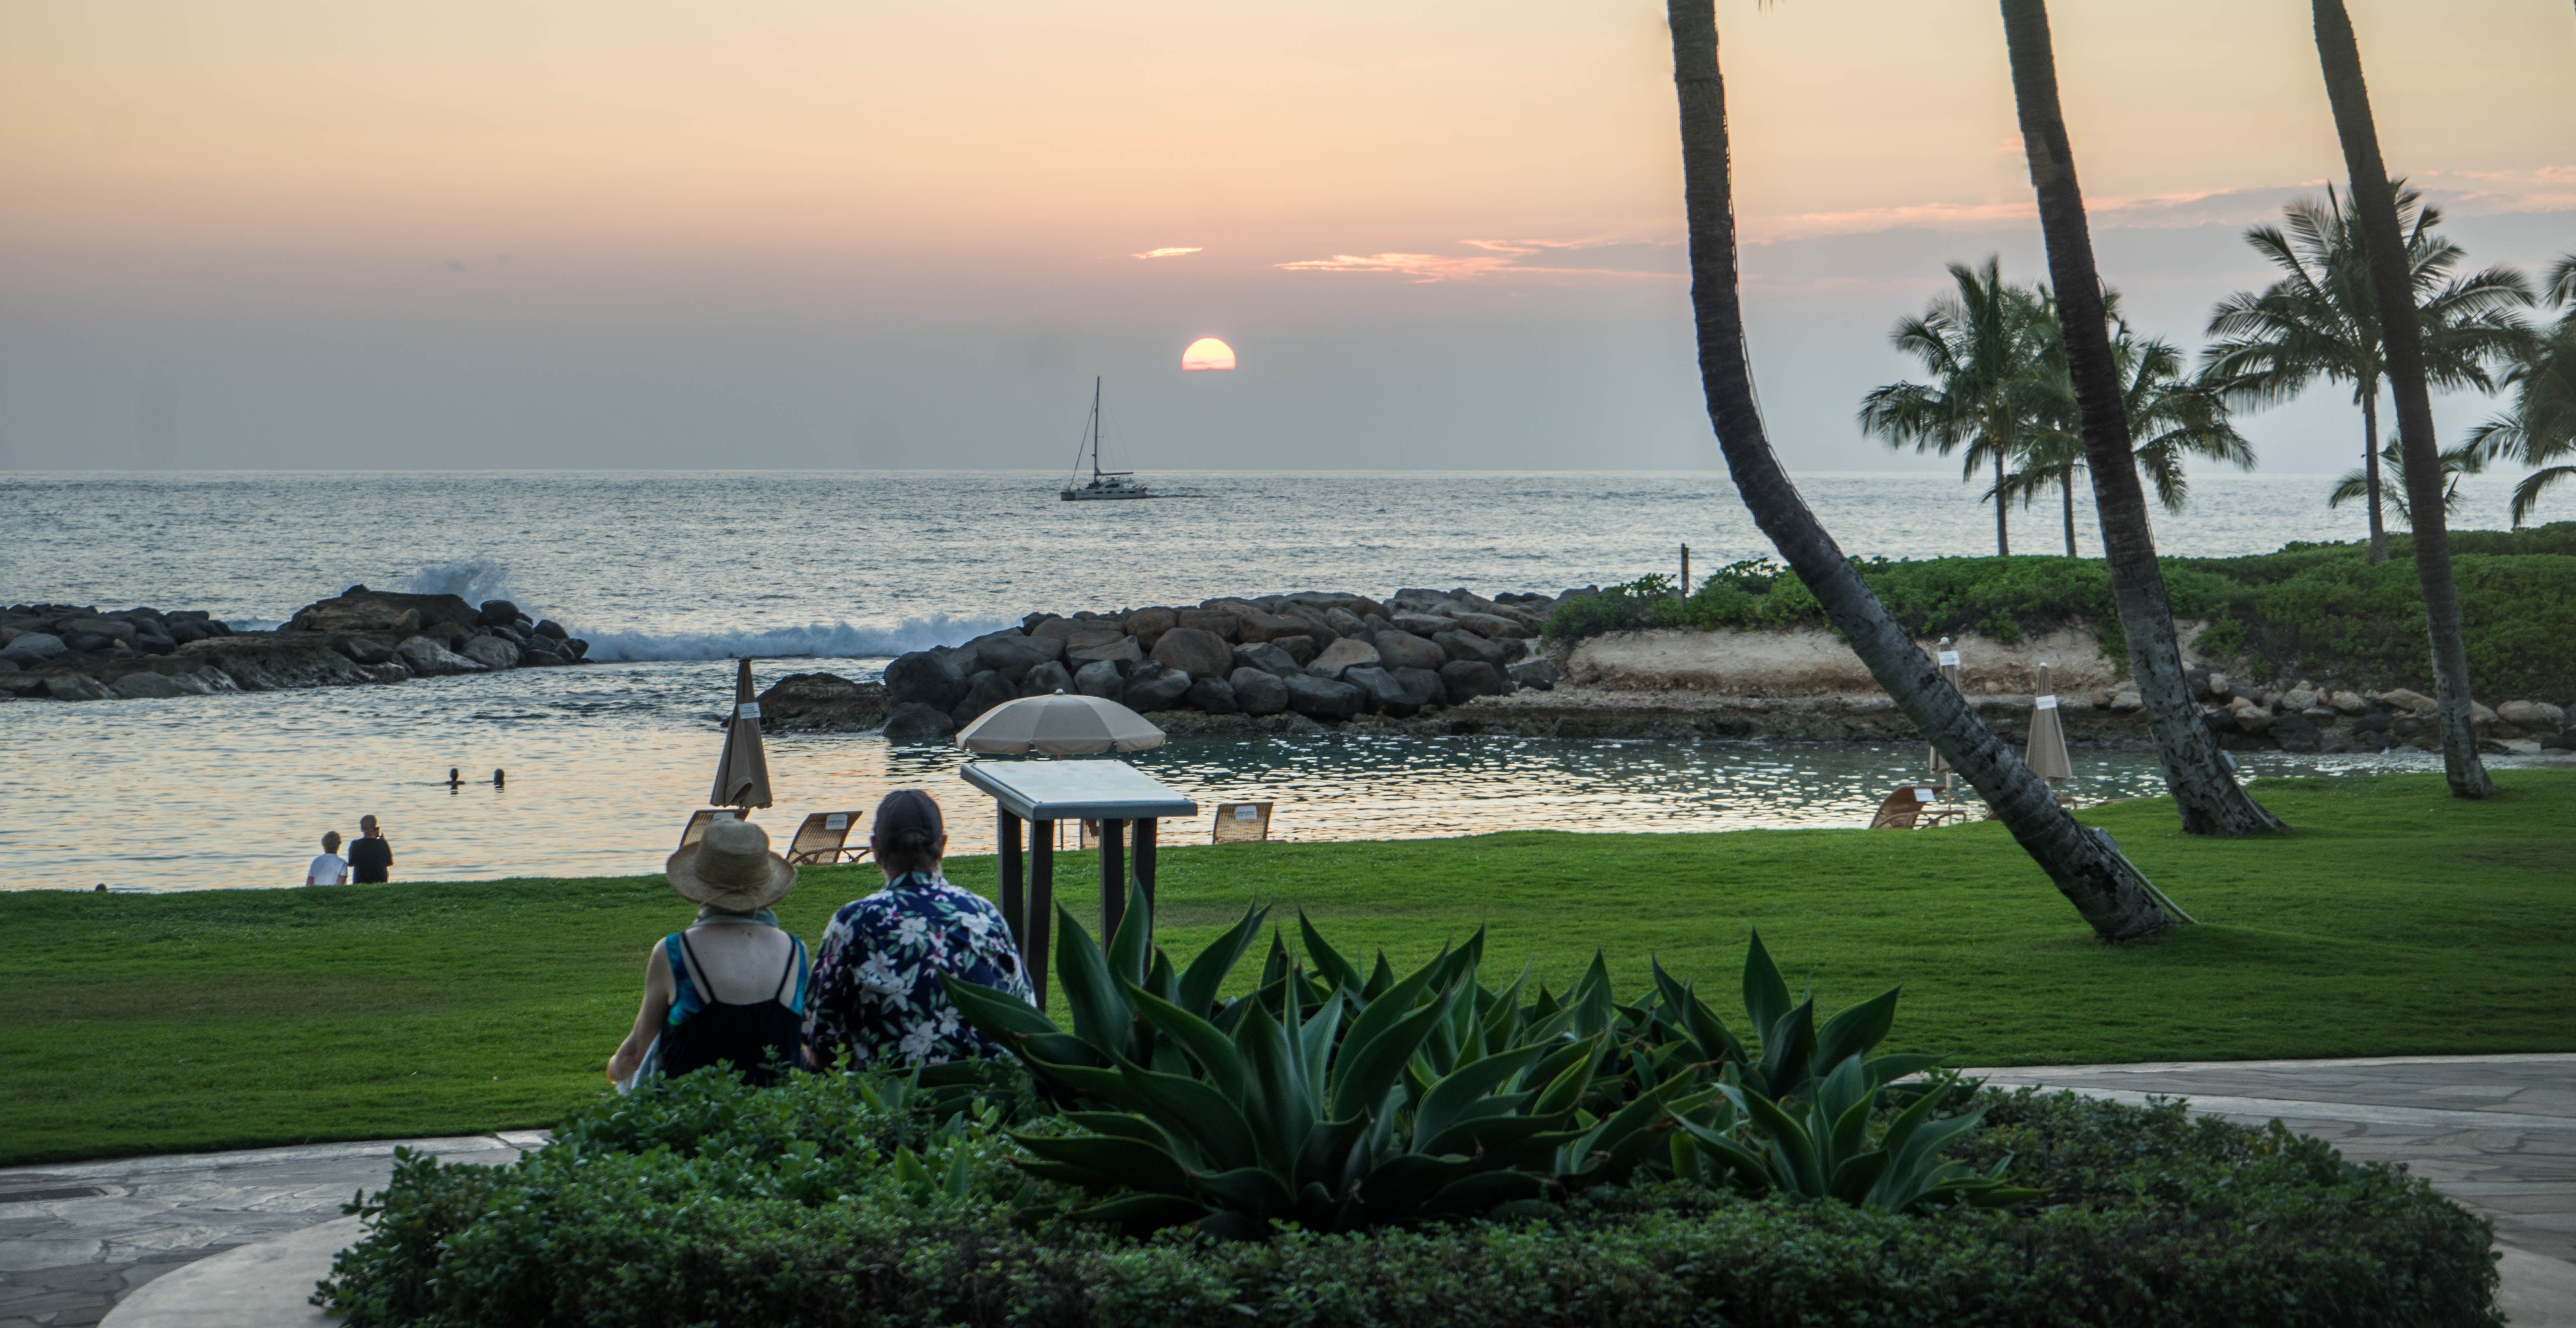
beach, landscape, sea, coast, water, nature, ocean, person, people, sky, sunset, shore, summer, vacation, travel, tropical, peaceful, lagoon, bay, island, hawaii, colorful, golf club, outdoors, palm trees, beach sunset, hawaii beach, sport venue, arecales